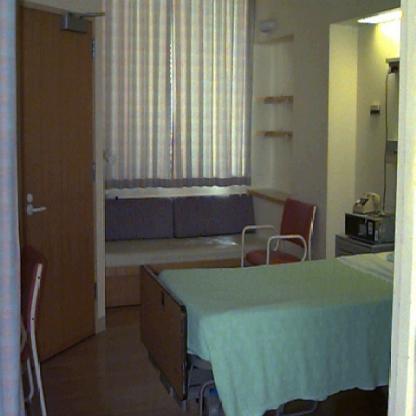
Scene: Indoor